Act of Violence

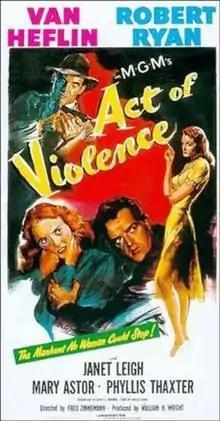
Theatrical release poster

Act of Violence is a 1949 American film noir directed by Fred Zinnemann and starring Van Heflin, Robert Ryan, Janet Leigh, Mary Astor and Phyllis Thaxter. It was produced by Hollywood studio Metro-Goldwyn-Mayer. Adapted for the screen by Robert L. Richards from a story by Collier Young, the film confronts the ethics of war and was one of the first to address the problems of World War II veterans.